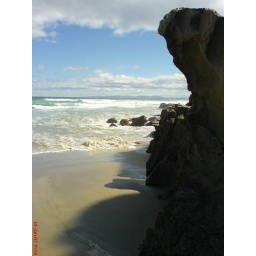
The rocks seem so immutable against the waves but the sand tells the real story.